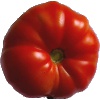
Label: Tomato 3